Lynching of Frazier B. Baker and Julia Baker

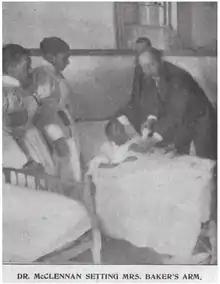
Lavinia Baker is treated by Dr. Alonzo McClennan at the Charleston Colored Hospital.

Frazier B. Baker was an African-American teacher who was appointed as postmaster of Lake City, South Carolina, in 1897 under the William McKinley administration. He and his infant daughter Julia Baker died at his house after being fatally shot during a white mob attack on February 22, 1898. The mob set the house on fire to force the family out. His wife and two of his other five children were wounded, but escaped the burning house and mob, and survived.